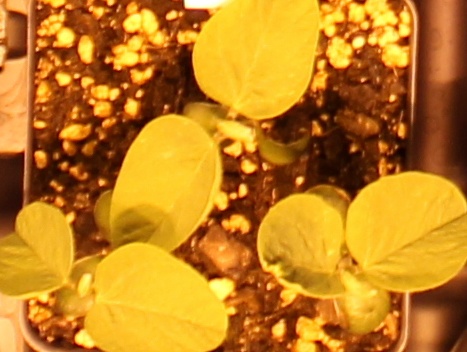
Label: Soybean